James B. Duke House

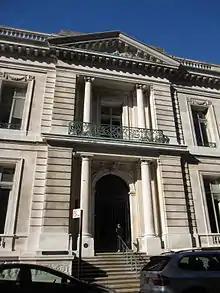
Detail of the portico

James Buchanan Duke was born in North Carolina in 1856 and became a wealthy businessman during the 19th century. He grew his family's tobacco enterprise significantly, and he became president of the American Tobacco Company in 1890 after several U.S. tobacco companies merged. James and his brother Benjamin Newton Duke moved the company's headquarters to New York City in the 1900s. By the middle of the decade, James Duke was worth $50 million, owned four properties across the eastern U.S., and lived at Benjamin's house at 1009 Fifth Avenue. James moved to 4 East 52nd Street in what is now Midtown Manhattan in 1907, shortly before he married Nanaline Inman. Even after the American Tobacco Company was dissolved by antitrust action in 1911, Duke remained a wealthy businessman, organizing competing companies and founding the Southern Power Company (later Duke Power) and Duke University.